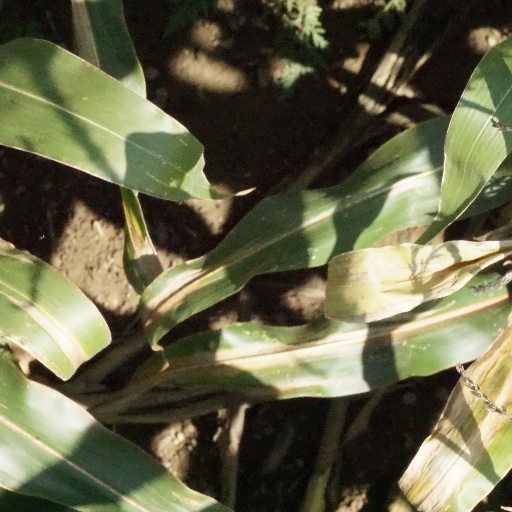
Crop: maize; corn